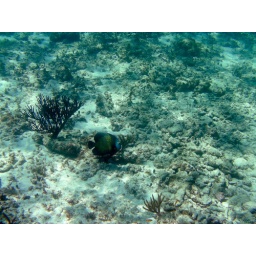
Some fish swimming around the reef.